Simon Phillips (drummer)

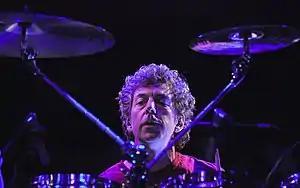
Phillips playing with PSP in Rome, 2009

Phillips has co-produced and engineered albums by Mike Oldfield, Derek Sherinian, and Toto. In 2018 Phillips was featured on the album "Origin of Species". In addition to playing drums and keyboards, he engineered, mixed, and was a co-producer.